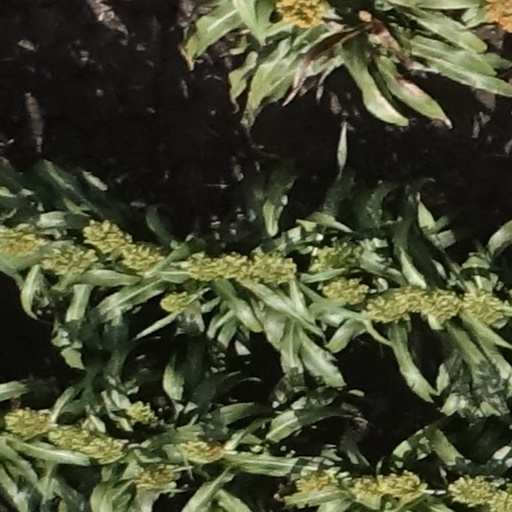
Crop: sorghum